2004 Macau Grand Prix

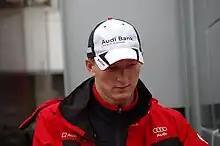
Alexandre Prémat "(pictured in 2009)" took the lead when Hamilton and Rosberg ran wide on the second lap and held it for the rest of the race to win.

Carroll could not challenge Perera. Carbone slowed as Carroll was near him, allowing di Grassi to pull away slightly. On lap eight, Perera retook sixth from Carroll, and Austin duelled the latter. Green's chance to win were ended on that lap when he sustained a left-rear puncture from possible debris. He lost time running wide at Fisherman's Bend. Kubica overtook Green for second and slowed en route to the pit lane for new tyres. The finishing order appeared to be settled by this point, but Ikeda disrupted the rhythm by crashing into a barrier and had to be extricated via crane. Soon after, Avila and Jones collided at the Solitude Esses complex, and the safety car was deployed at the end of lap nine because the track was temporarily blocked. Yokomizo went off the track under the safety car; it did not extend its on-track time as it was withdrawn when lap eleven ended, with Prémat leading. As Prémat pulled away from Kubica, Carbone took the opportunity to overtake di Grassi for third at Lisboa corner and the latter immediately planned a counter-attack.